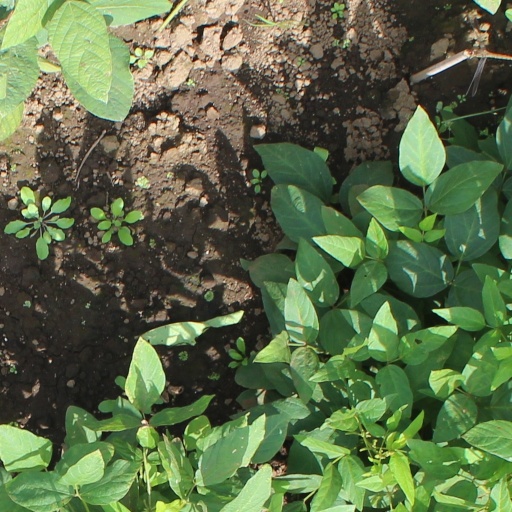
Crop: soybean